Kevin Isaac

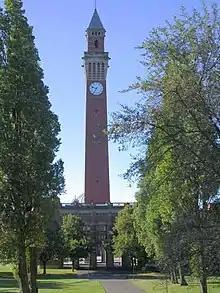
Birmingham University

Kevin Monroe Isaac is a diplomat representing Saint Kitts and Nevis. He has been the High Commissioner of Saint Kitts and Nevis to the United Kingdom since 12 January 2011. He is the first career diplomat to be appointed High Commissioner of Saint Kitts and Nevis to London. Isaac is the Saint Kitts and Nevis Permanent Representative to the International Maritime Organization, and Governor on the Board of the Commonwealth Secretariat.